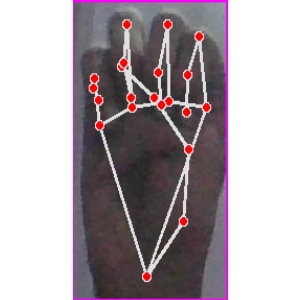
अक्षर: म